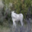
Label: deer